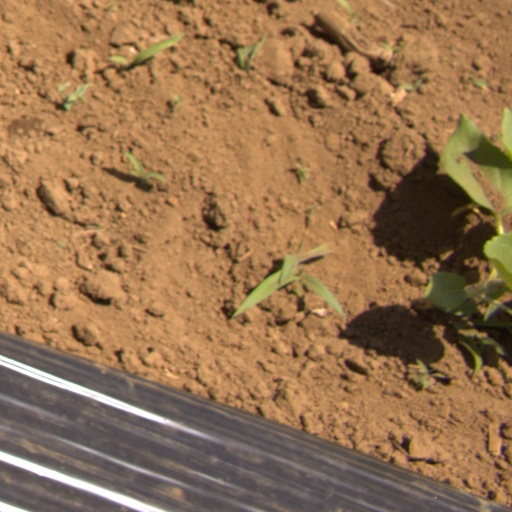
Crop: Jerusalem artichoke